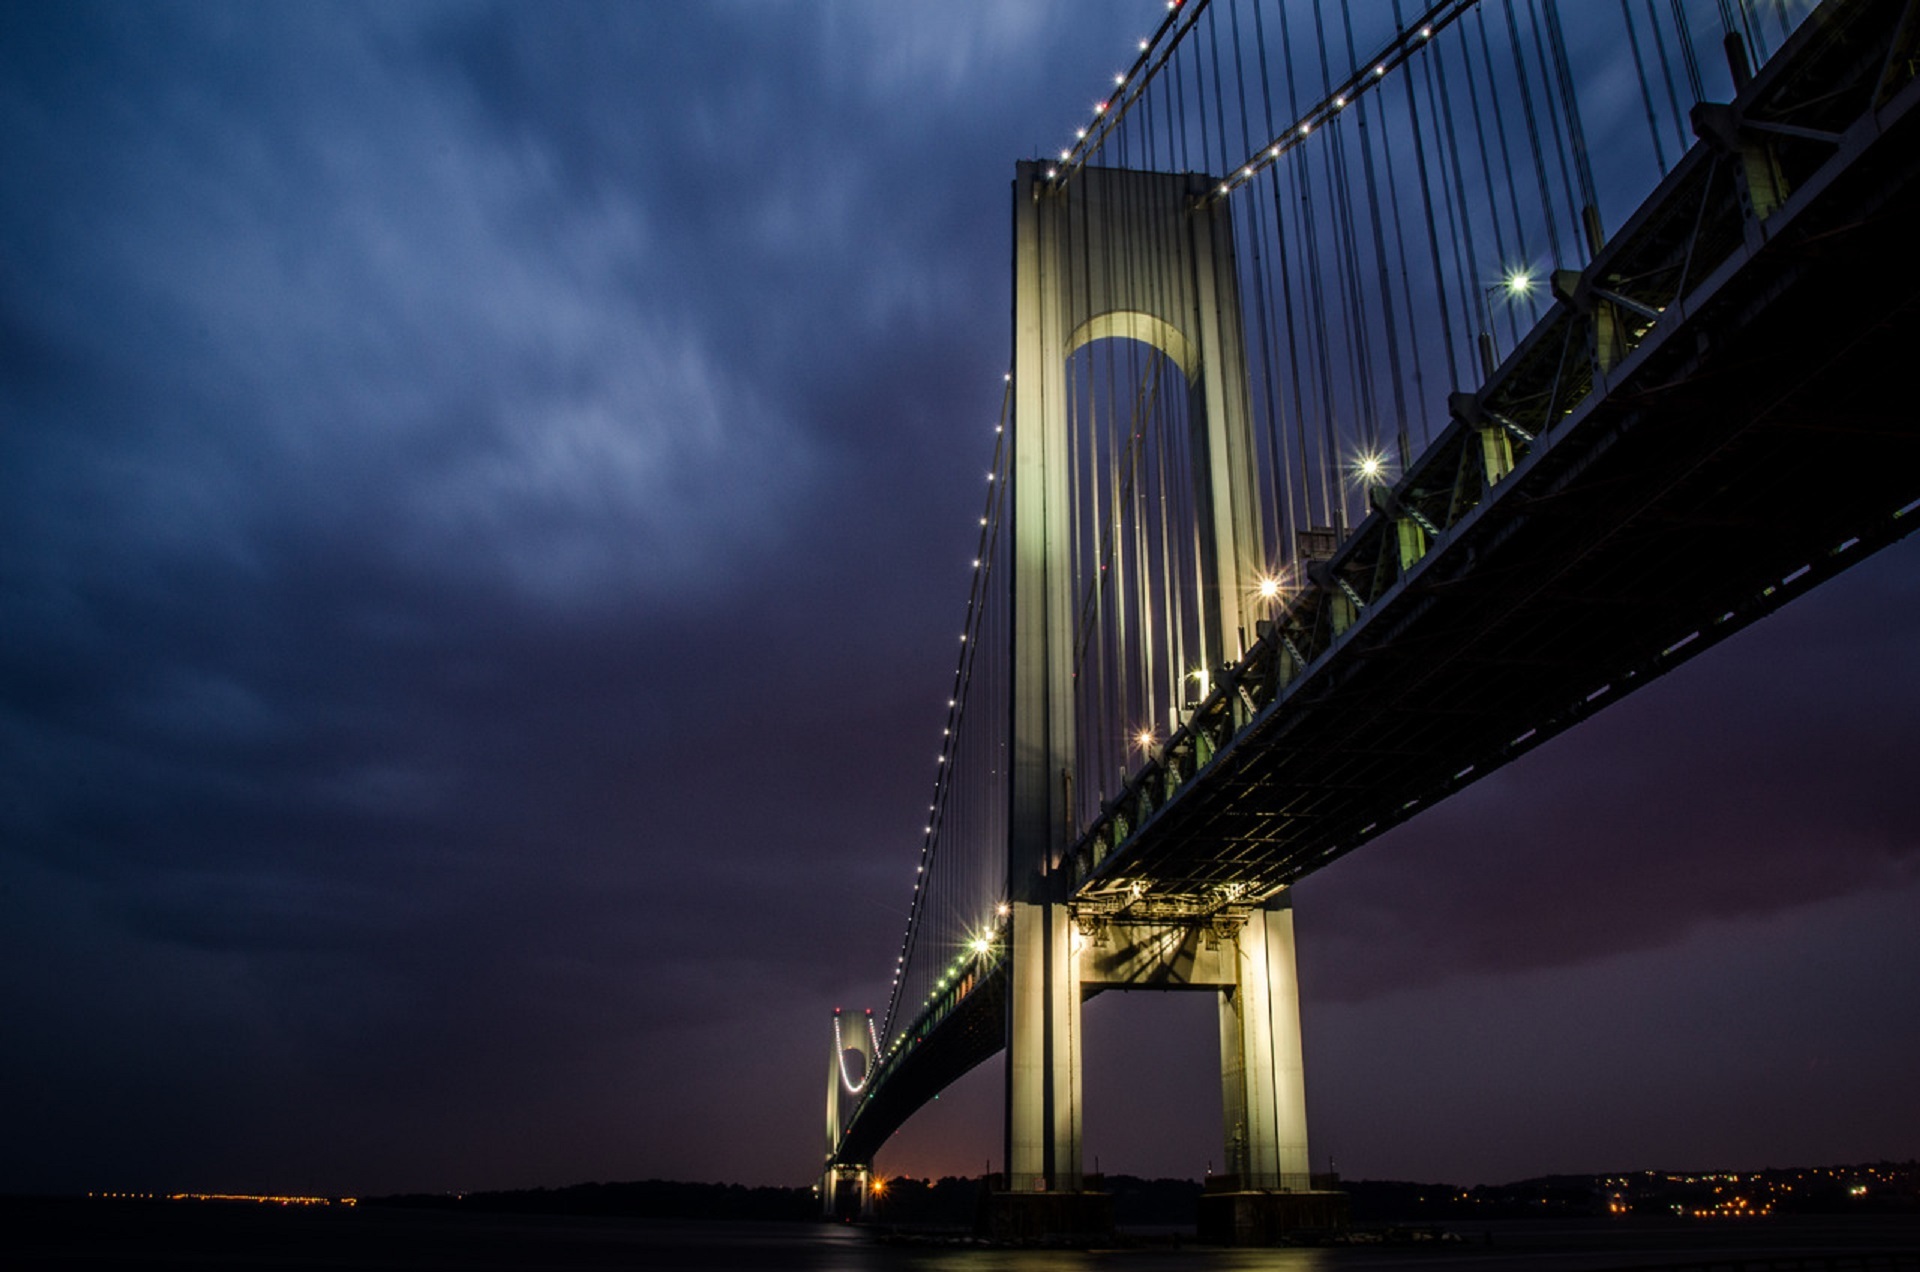
landscape, water, horizon, light, architecture, sky, bridge, skyline, night, sunlight, city, skyscraper, urban, new york, manhattan, cityscape, dark, dusk, evening, reflection, tower, scenic, america, landmark, brooklyn, darkness, lights, clouds, cable stayed bridge